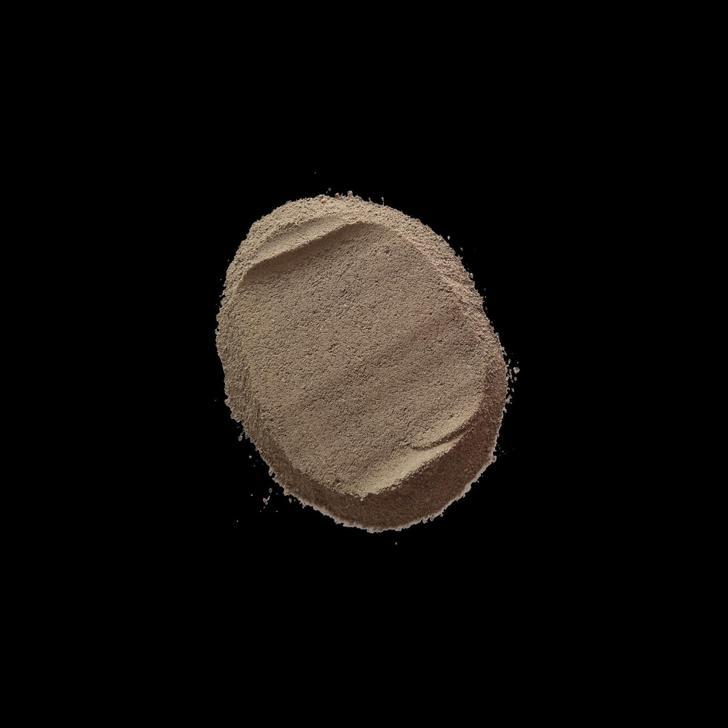
Soil type: Alluvial soil